Jānis Tilbergs

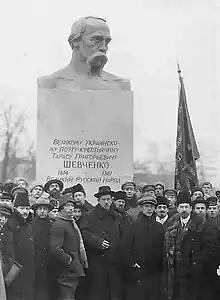
The 1918 monument by Tilbergs to Taras Shevchenko in Petrograd (Saint Petersburg) was the first monument dedicated to the great Ukrainian poet

Following the 1917 Russian Revolution Tilbergs took part in Lenin's monumental propaganda program that called for the creation of the "Revolutionary monumental art", construction of the monuments to the revolutionaries and the "progressive artists of all times and nations". Tilbergs' plaster monument to Taras Shevchenko (pictured), the greatest Ukrainian poet, artist and humanist, was dedicated on 1 December 1918. This first ever Shevchenko monument was not later replaced by the bronze version, as was originally planned, and was dismantled in eight years as the plaster deteriorated in open air.